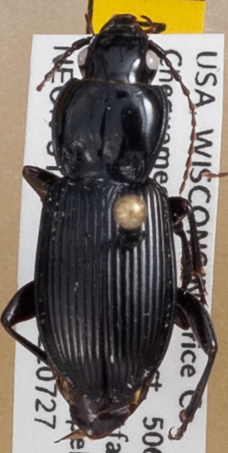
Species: Pterostichus novus
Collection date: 2021-07-27
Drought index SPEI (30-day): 0.312
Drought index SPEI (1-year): -0.128
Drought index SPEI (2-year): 1.13